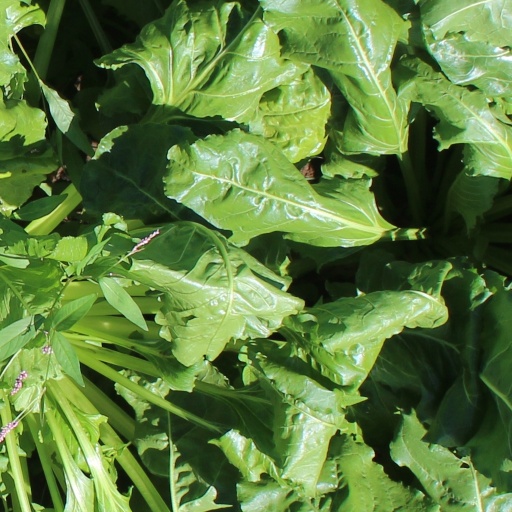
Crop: sugar beet